Neca Falk

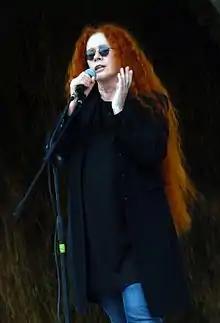
Neca Falk in 2014

Marjeta "Neca" Falk (born 19 June 1950) is a Slovenian and Yugoslav singer, songwriter, actress, painter, art photographer and filmmaker. Best known for her musical career, Falk was a prominent act of the Yugoslav rock scene.